Eigg

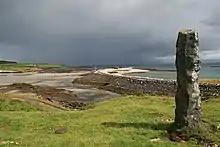
Modernist sculpture commemorating the trust's purchase of the island

One of the men from Eigg who joined the Clanranald forces in the Jacobite rising of 1715 was Iain Dubh Mac Iain 'ic Ailein, the tacksman at Grulin. He was a well-known poet whose works include "Trod nam Ban Eiggach" that satirises the sharp-tongued women of the island and "Bruadar mo Chor na Rioghachd" ("A Dream about the State of the Nation"). The latter is a pro-Jacobite Aisling, or dream vision poem, in which he hopes to see Queen Anne ripped apart by deerhounds.